Tara Beier

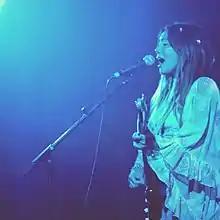

Tara Beier (née Browne) is a Canadian-American singer-songwriter. Her music has been often described as a blend of folk, alternative, country, and pop.